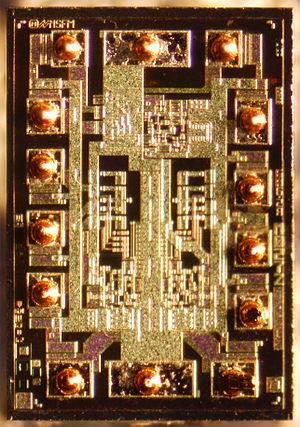
Le circuit intégré 7427 fait partie de la série des circuits intégrés 7400 utilisant la technologie TTL.